A National Strategic Narrative

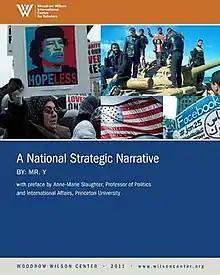
The front cover of the Narrative.

In 2009, during a strategy brief to Secretary of Defense Robert Gates, Captain Wayne Porter (US Navy) noted the lack of a United States grand strategy, which could act as a guide or inspiration for all strategies of the US government. Admiral Michael Mullen, then Chairman of the Joint Chiefs of Staff, charged Captain Porter with writing such a grand strategy. Concurrently, Colonel Mark "Puck" Mykleby (US Marine Corps) and the strategy team at USSOCOM were developing some of the baseline concepts that are reflected in the Narrative. The two strategists, Porter and Mykleby, teamed up and worked for years towards developing such a grand strategy. The product was published on April 8, 2011, by the Woodrow Wilson International Center for Scholars. The 15 page article was titled "A National Strategic Narrative" by Mr. Y (a pseudonym for Captain Porter and Colonel Mykleby, reminiscent of the X Article which helped galvanize U.S. consensus on Containment of the Soviet Union from the 1940s up until the collapse of the Soviet Union decades later). Included in the 15 pages is a preface by Anne-Marie Slaughter, Professor of Politics and International Affairs at Princeton University.